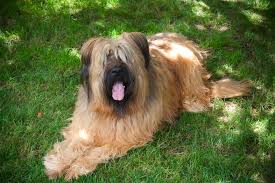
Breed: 230-n000041-briard